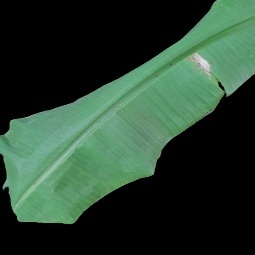
Label: Calcium